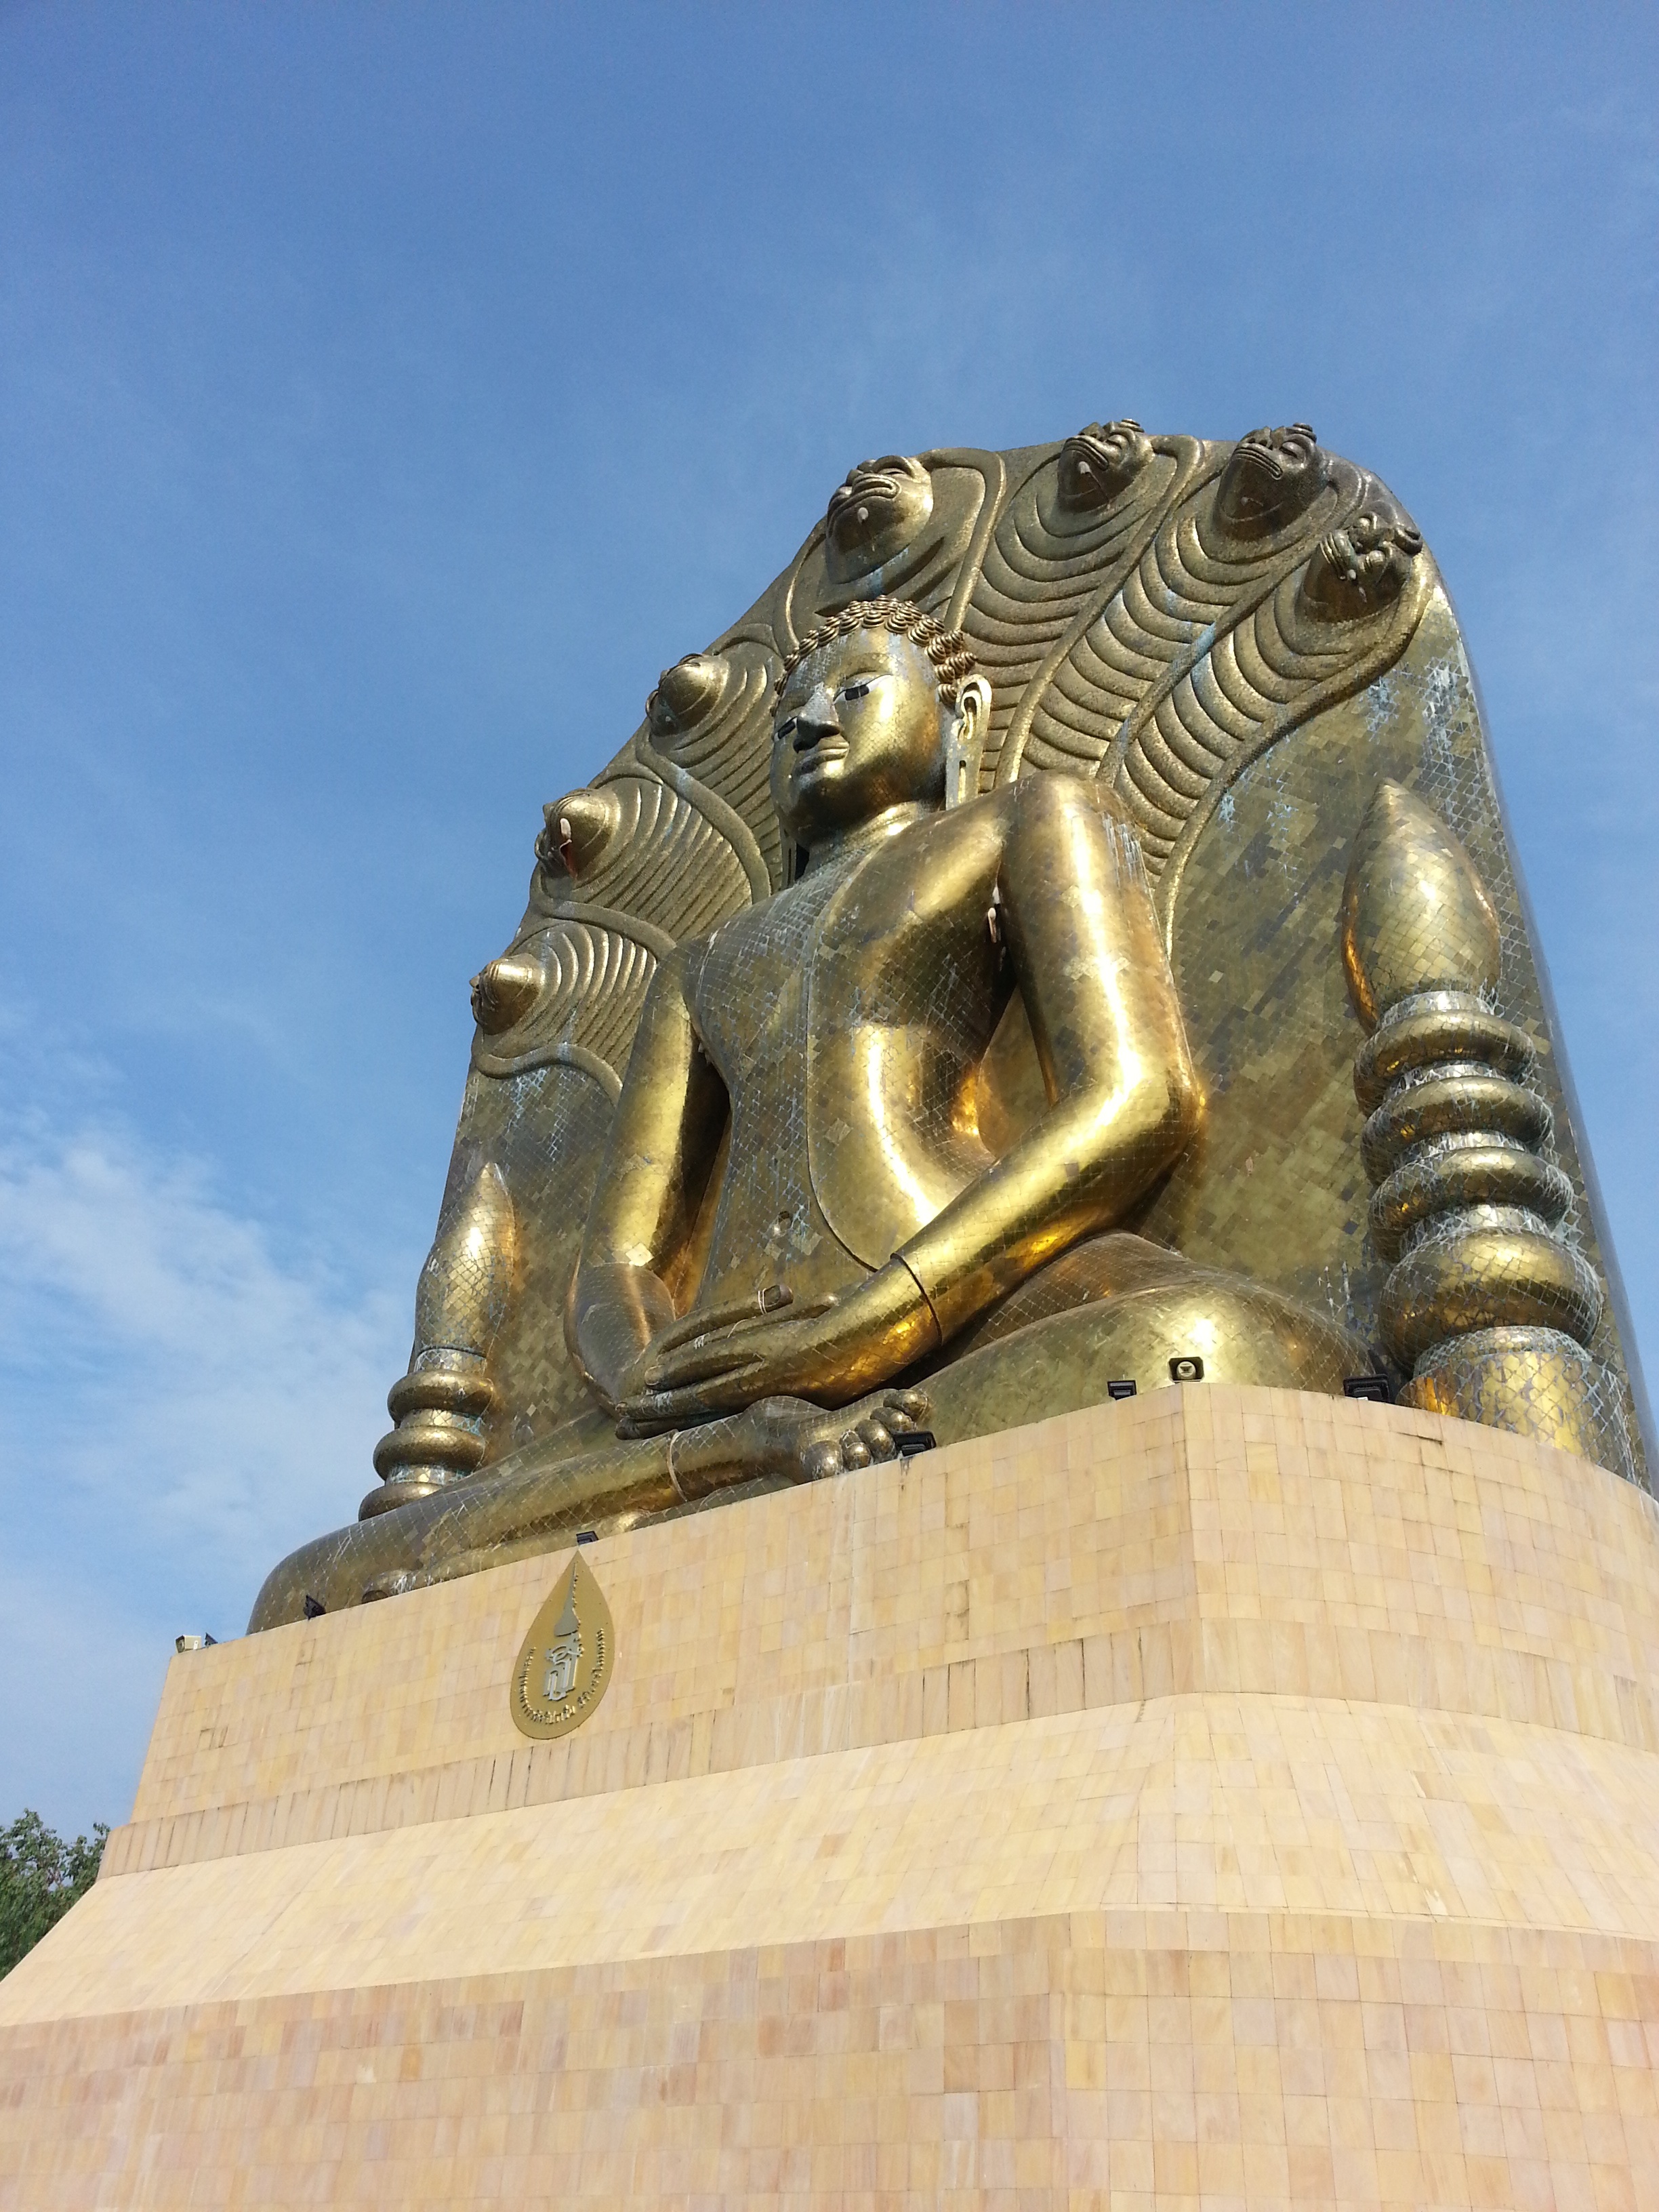
monument, travel, statue, buddhism, religion, asia, landmark, pray, sculpture, religious, temple, carving, thai, budha, archaeological site, stone carving, historic site, ancient history